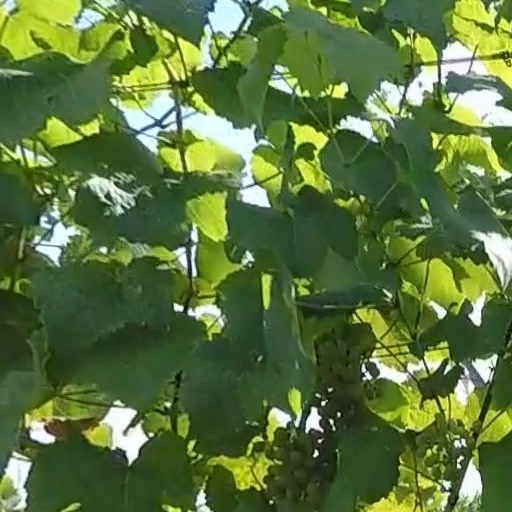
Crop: grape